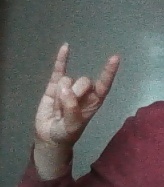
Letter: la